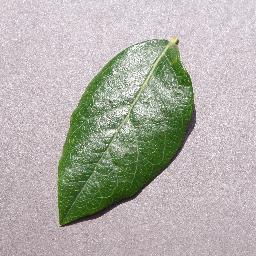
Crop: blueberry
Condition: healthy